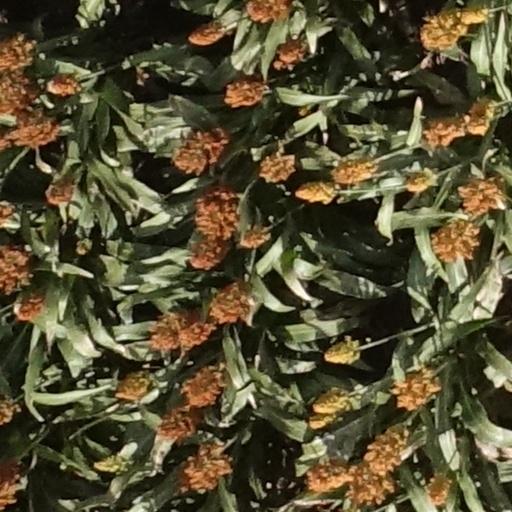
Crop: sorghum